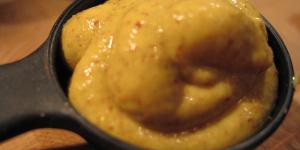
dip de mostaza